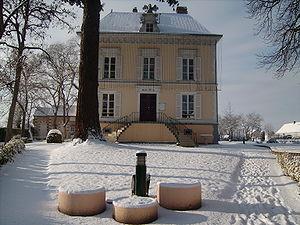
Photo de la Mairie de Mezeray, France (sarthe)après de fortes chûtes de neige.
Mézeray est une commune française, située dans la région Pays de la Loire, dans le département de la Sarthe et dans le canton de Malicorne-sur-Sarthe. La commune de Mézeray était rattachée depuis le 16 décembre 1994 à la communauté de communes du Pays Malicornais. Après la dissolution de cette dernière au 1ᵉʳ janvier 2014, la commune fait partie, depuis cette même date, de la communauté de communes du Val de Sarthe.